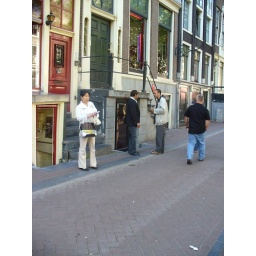
some passer-by talking with a pimp in Amsterdam. Behind the glass window is a prostitute.